Yukio Mishima

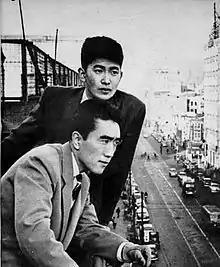
Yukio Mishima (lower) with Shintaro Ishihara in 1956

Mishima made use of contemporary events in many of his works. "The Temple of the Golden Pavilion", published in 1956, is a fictionalization of the burning down of the Kinkaku-ji Buddhist temple in Kyoto in 1950 by a mentally disturbed monk.